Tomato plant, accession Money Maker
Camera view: tilt-top (135 deg); turntable rotation: 240 degrees
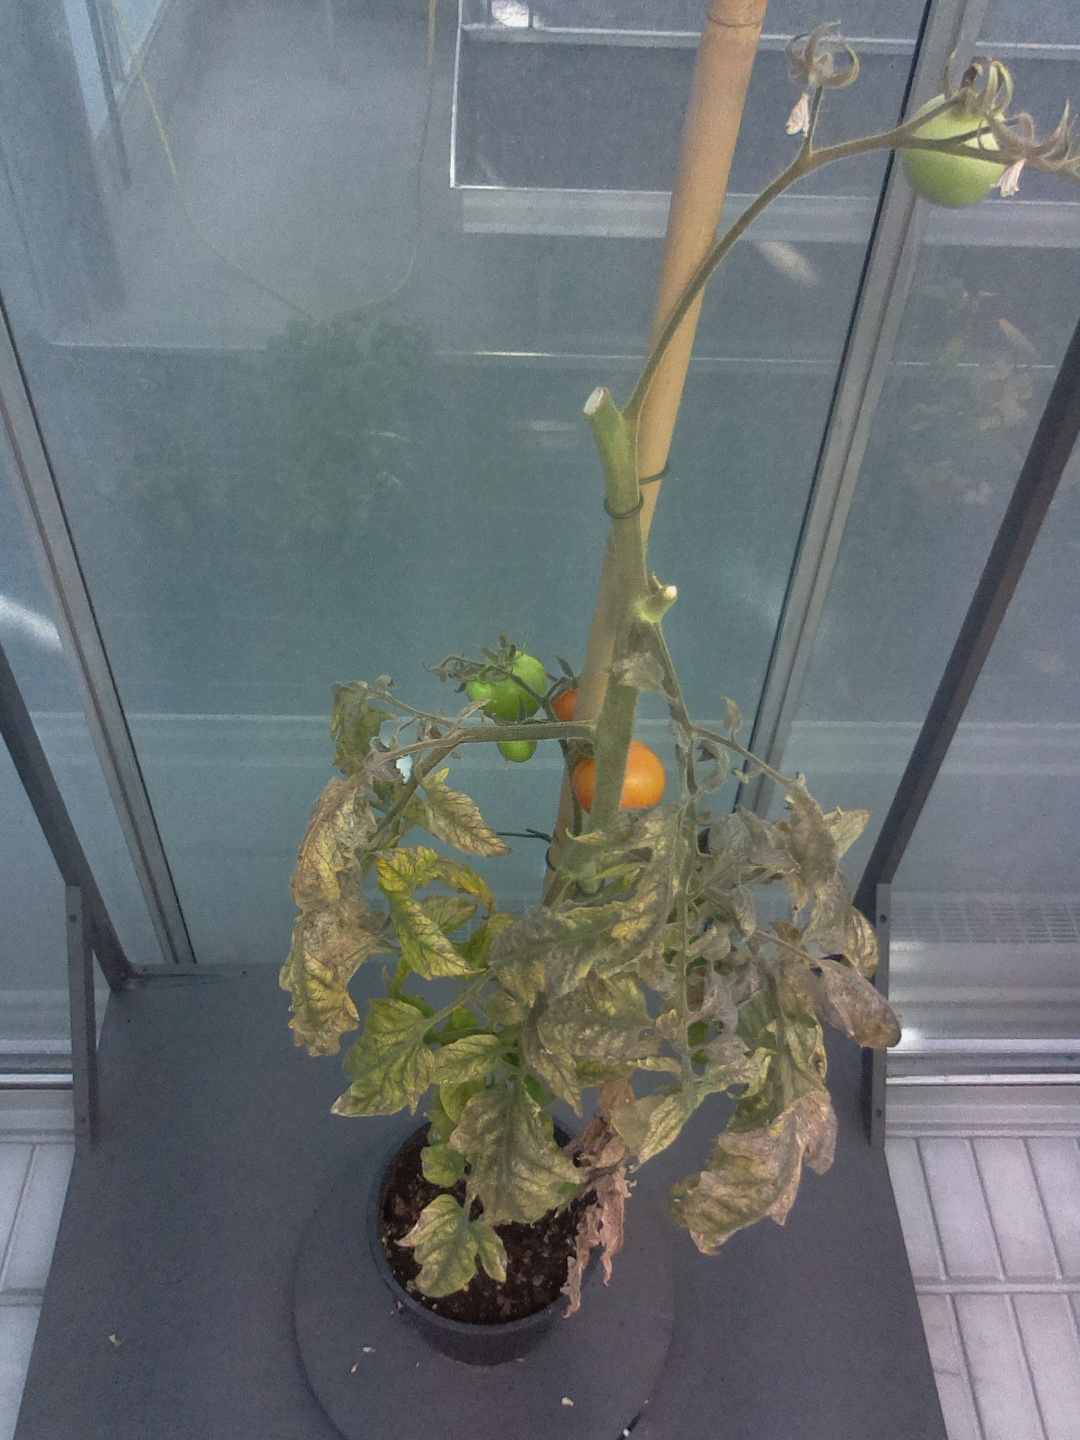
BBCH growth stage 84: 40%-50% of fruits show typical fully ripe color